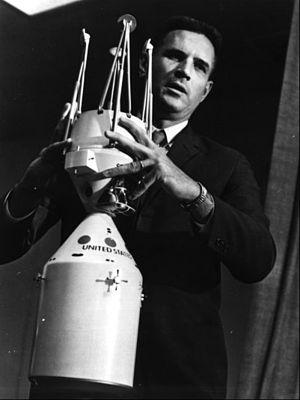
Joseph Francis Shea est un ingénieur aéronautique américain, responsable de la National Aeronautics and Space Administration.